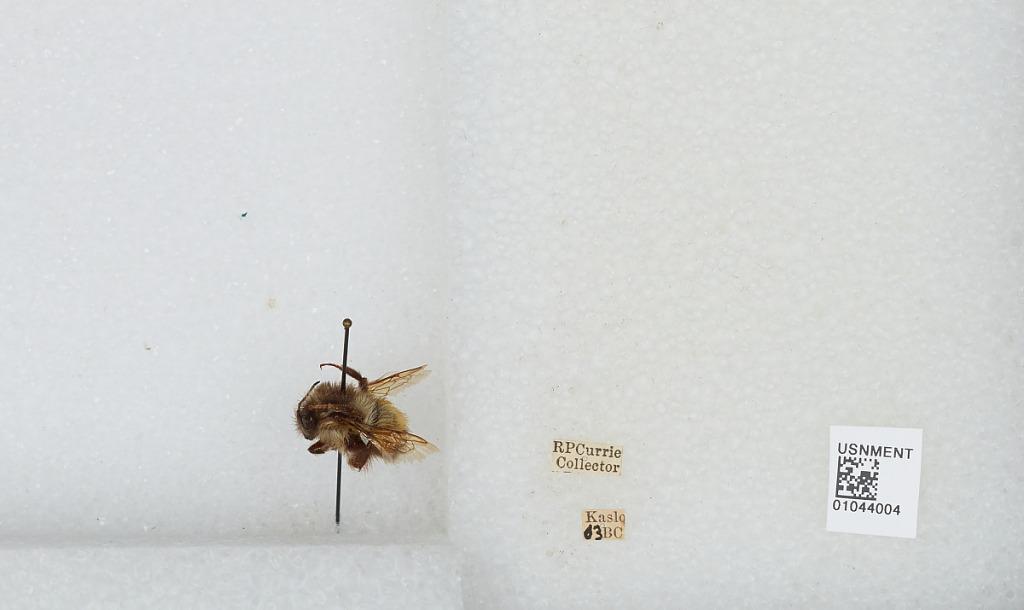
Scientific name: Bombus sp.
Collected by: R. Currie
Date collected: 1903--
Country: Canada
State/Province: British Columbia
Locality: Kaslo
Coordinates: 49.9133, -116.911